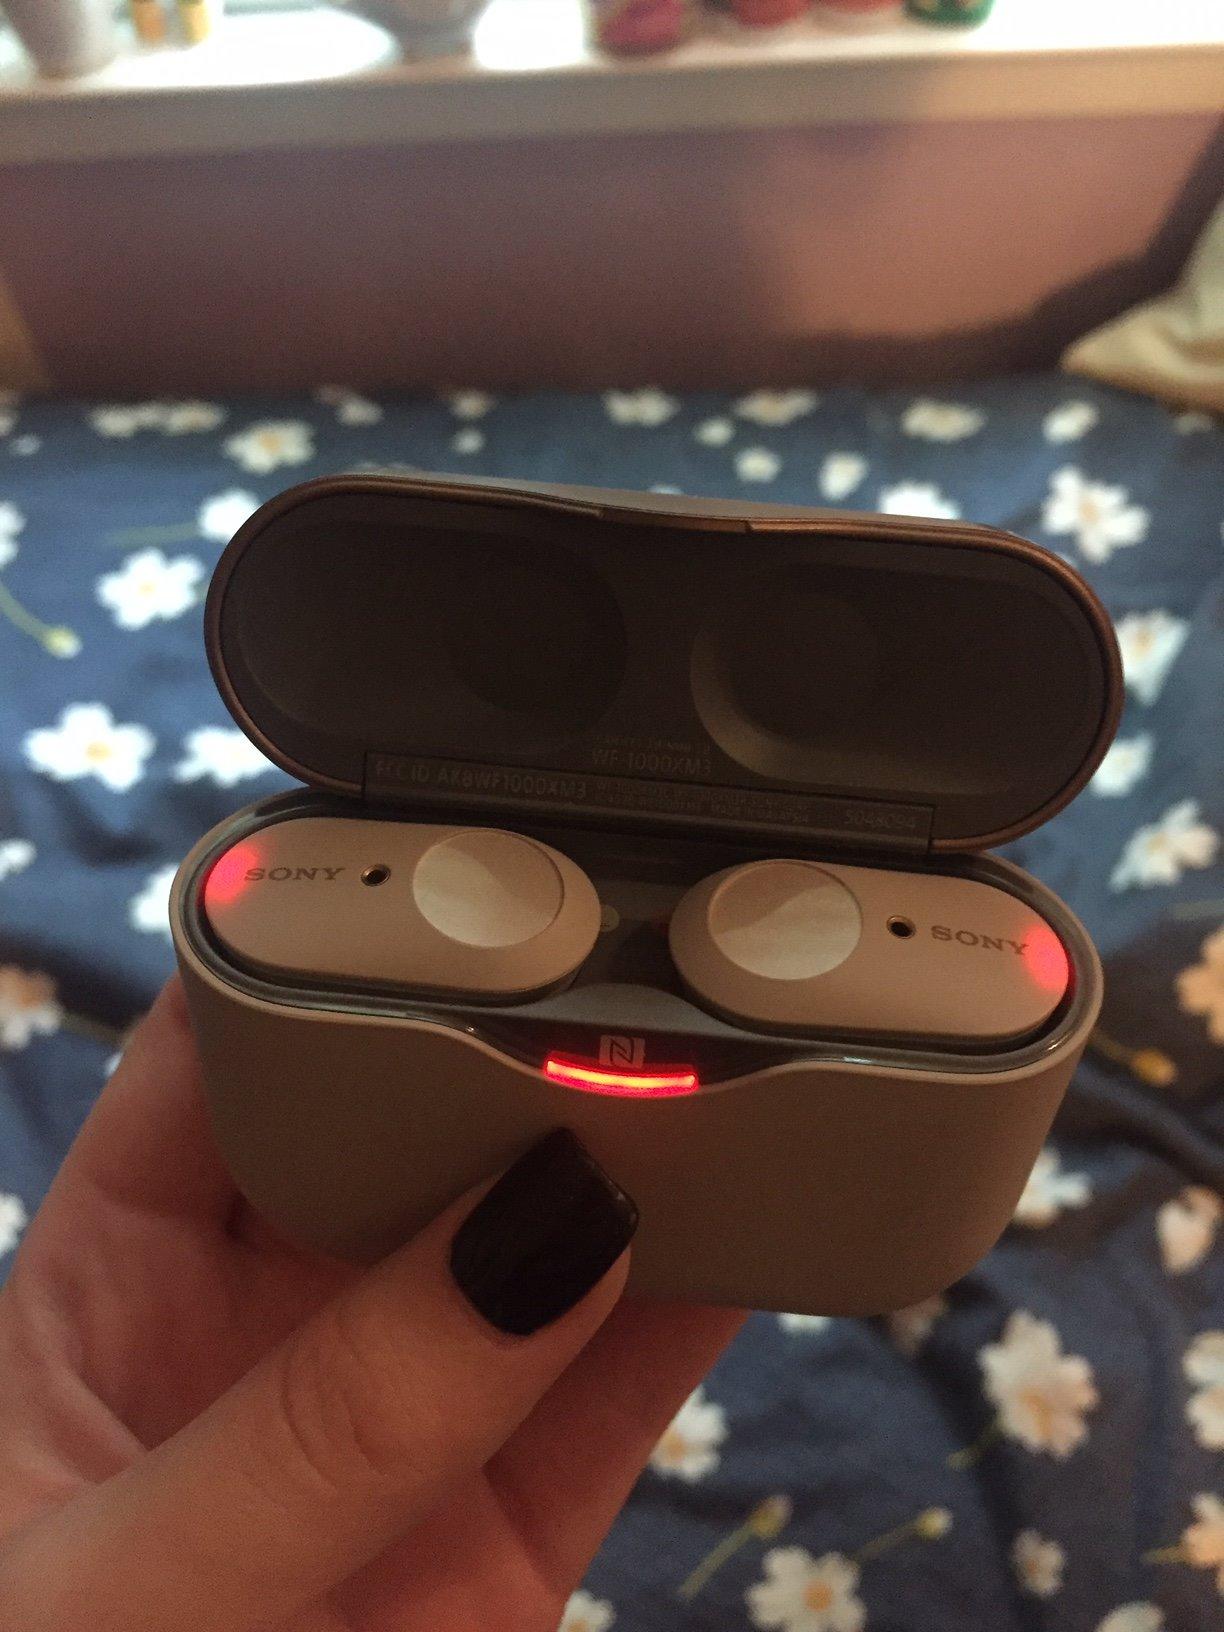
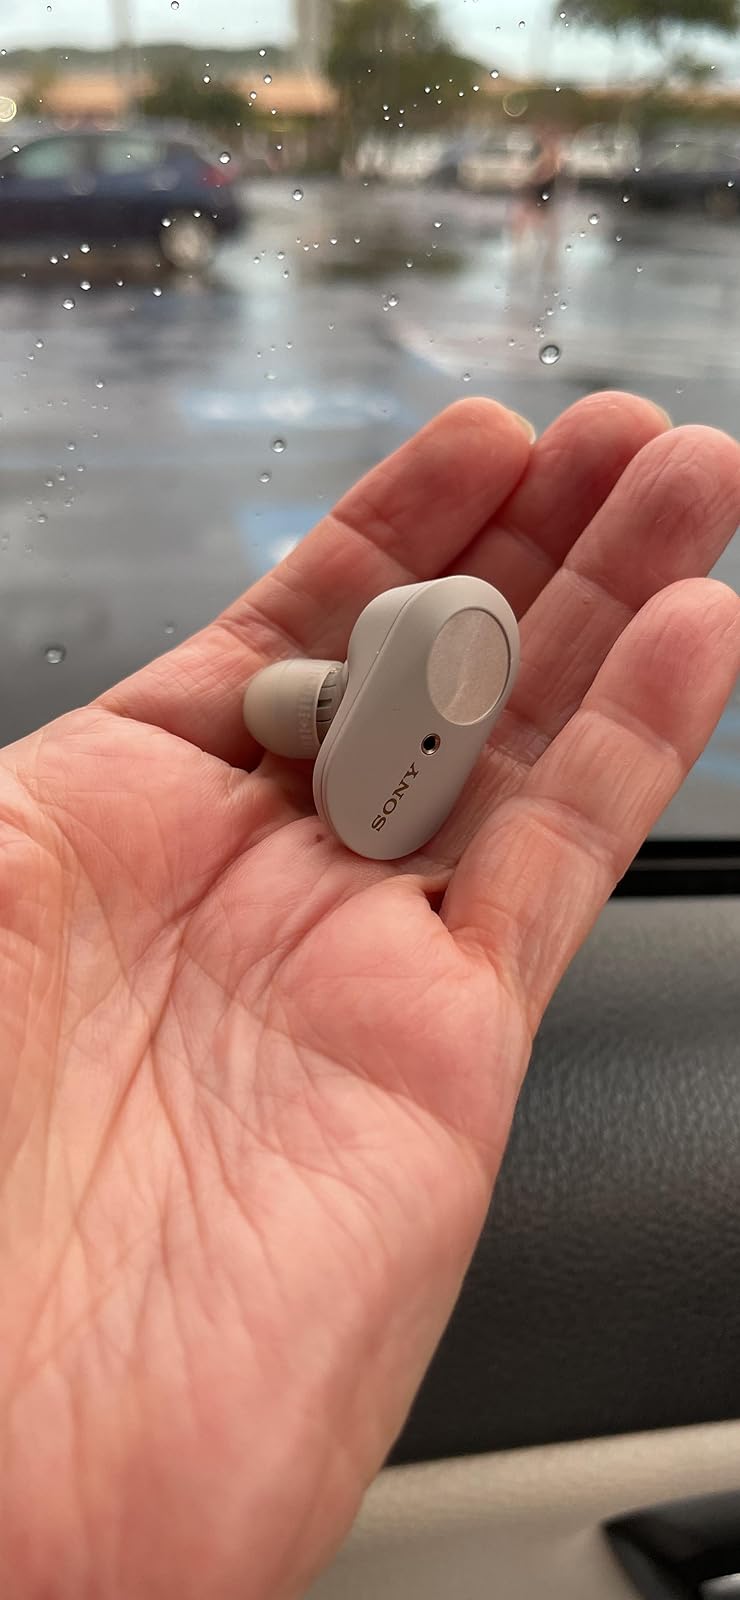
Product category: earbuds
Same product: yes